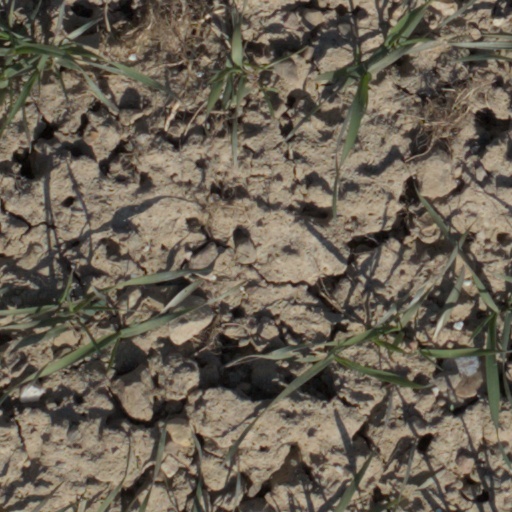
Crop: wheat